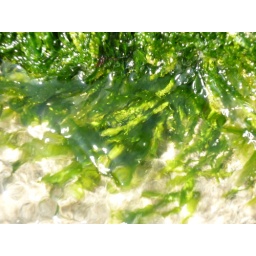
Green seaweed attached to a rock below the high tideline by the stream on Lamorna beach in Cornwall.